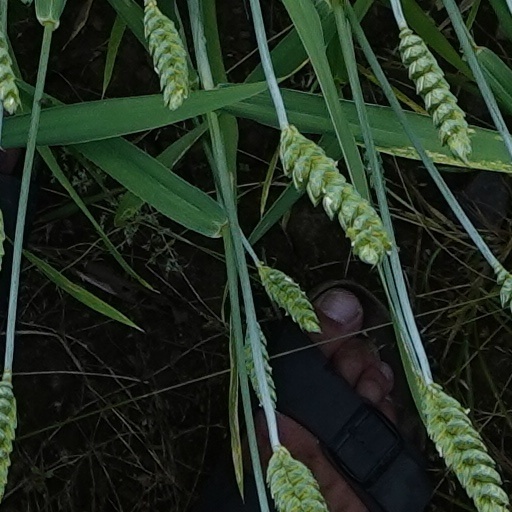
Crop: wheat